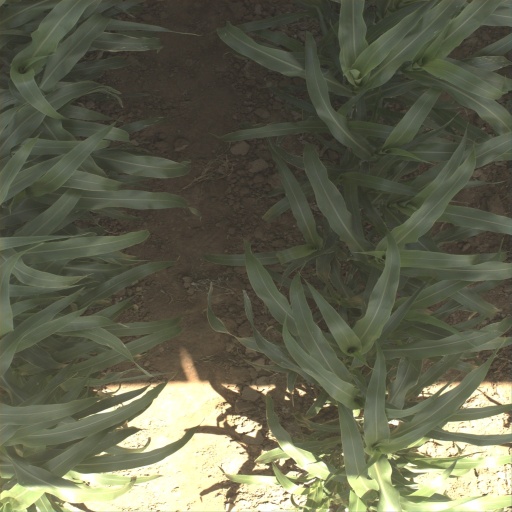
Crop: sorghum